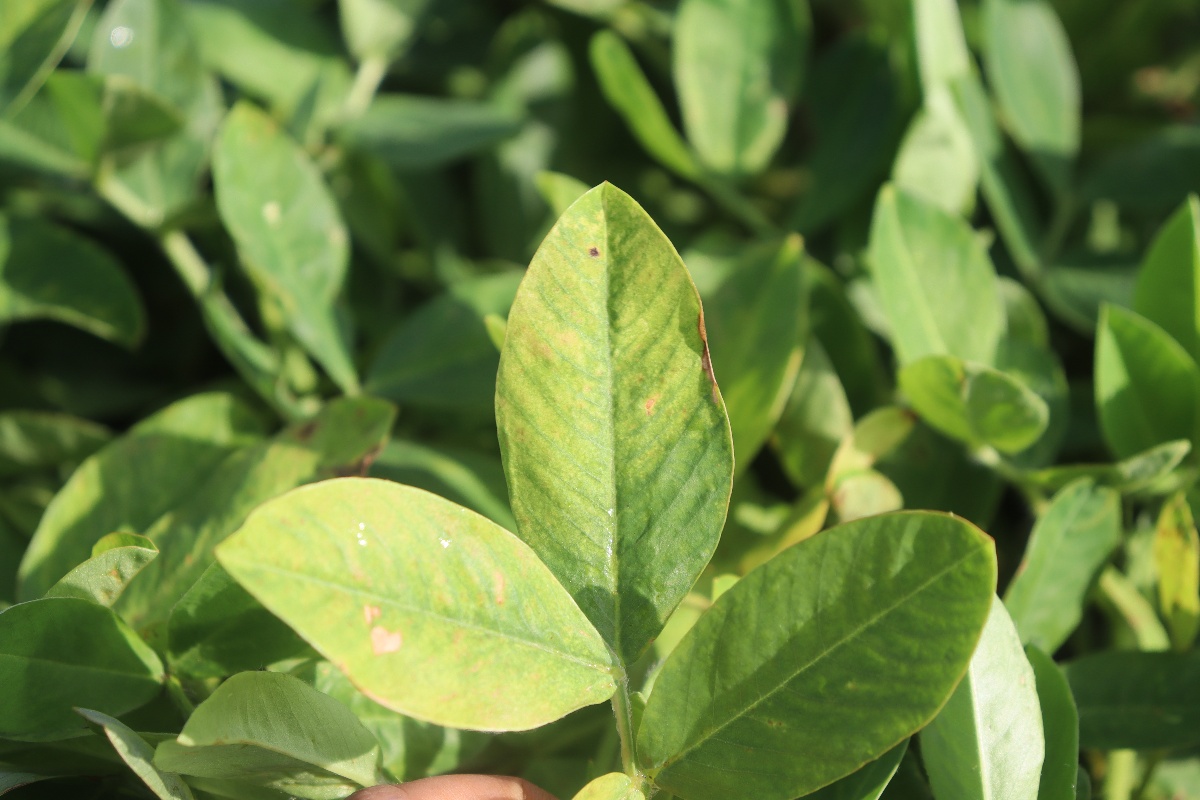
Label: early_leaf_spot